Thomas Buddle

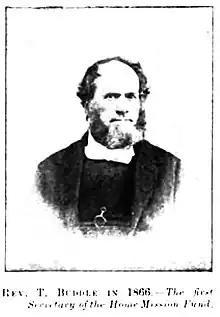

Thomas Buddle (24 December 1812 – 27 June 1883) was a New Zealand missionary and Wesleyan Methodist leader.